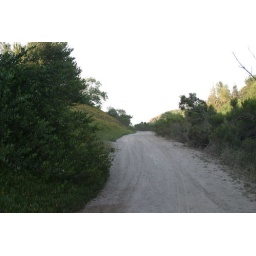
the road to the beach in the Cove